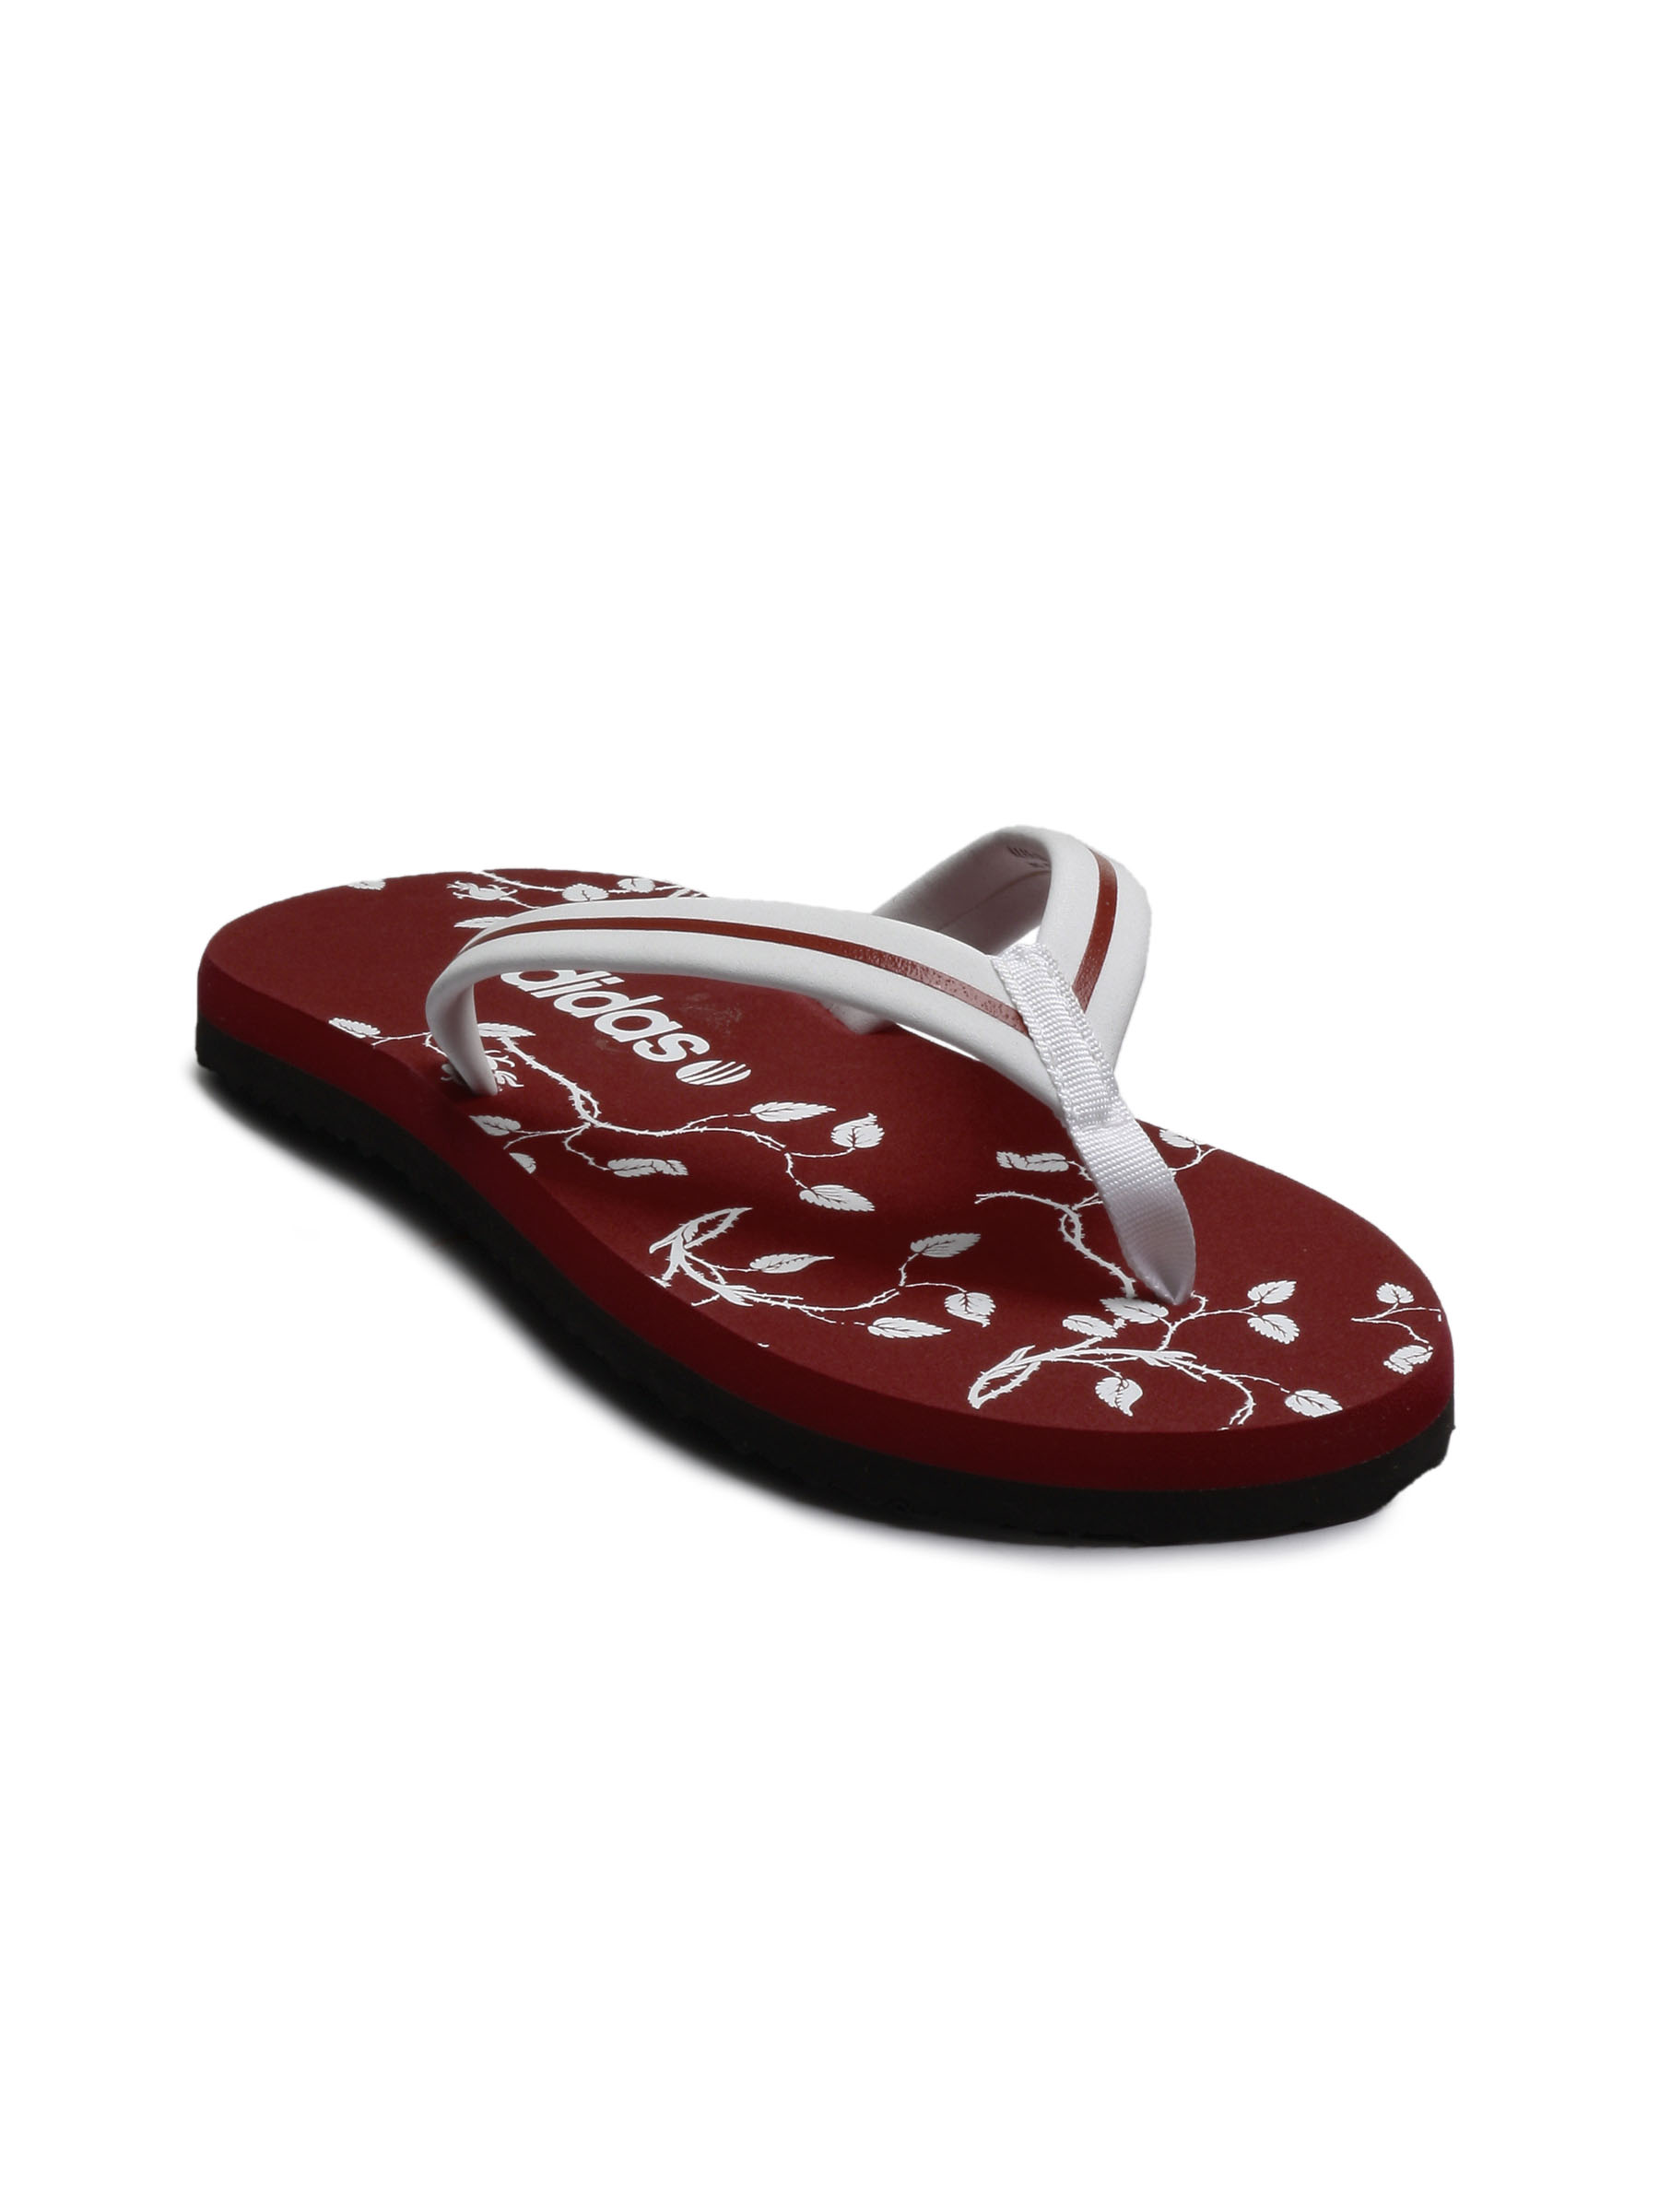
ADIDAS Unisex Vines Red Flip Flops
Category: Footwear / Flip Flops / Flip Flops
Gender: Unisex
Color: Red
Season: Fall 2011
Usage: Casual